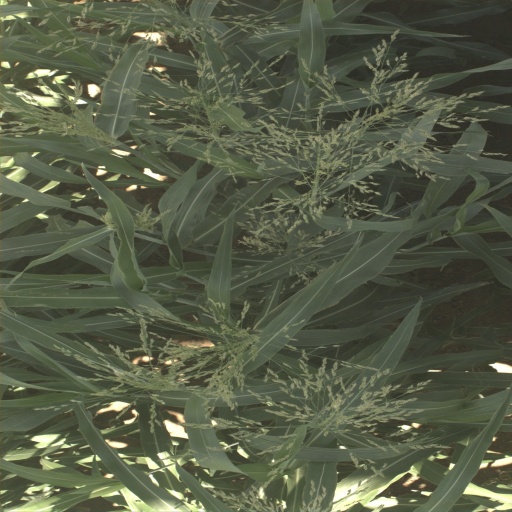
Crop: sorghum